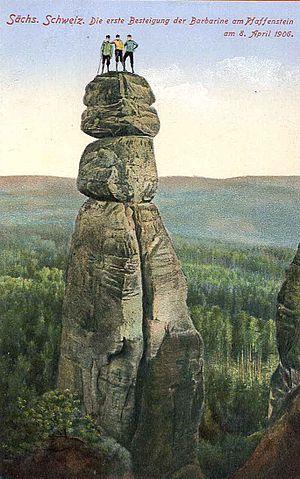
L'histoire de l'escalade débute vers 1890 et se décompose en cinq grandes périodes. D'abord réservée aux alpinistes, elle se développe jusqu'à devenir une activité à part entière. Les premières compétitions d'escalade datent de 1947.
L’escalade, ou grimpe, parfois appelée varappe, est une pratique et un sport consistant à progresser le long d'une paroi pour atteindre le haut d'un relief ou d'une structure artificielle par un cheminement appelé voie, avec ou sans aide de matériel. Le terrain de pratique va des blocs de faible hauteur aux parois de plusieurs centaines de mètres, en passant par les murs d'escalade. Le pratiquant est couramment appelé « grimpeur ».